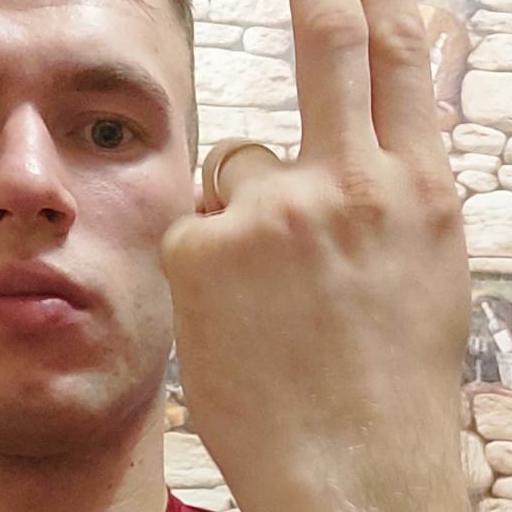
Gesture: two_up_inverted